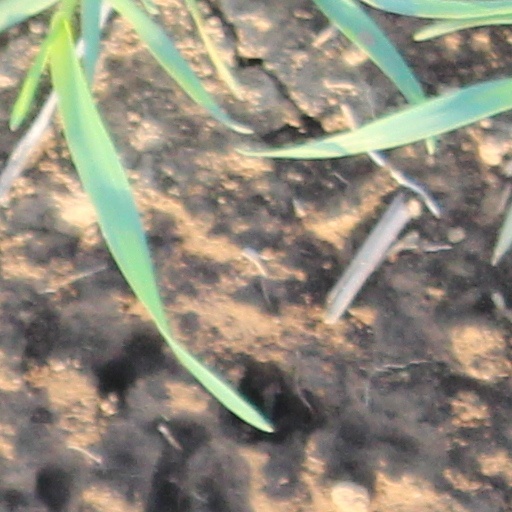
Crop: wheat